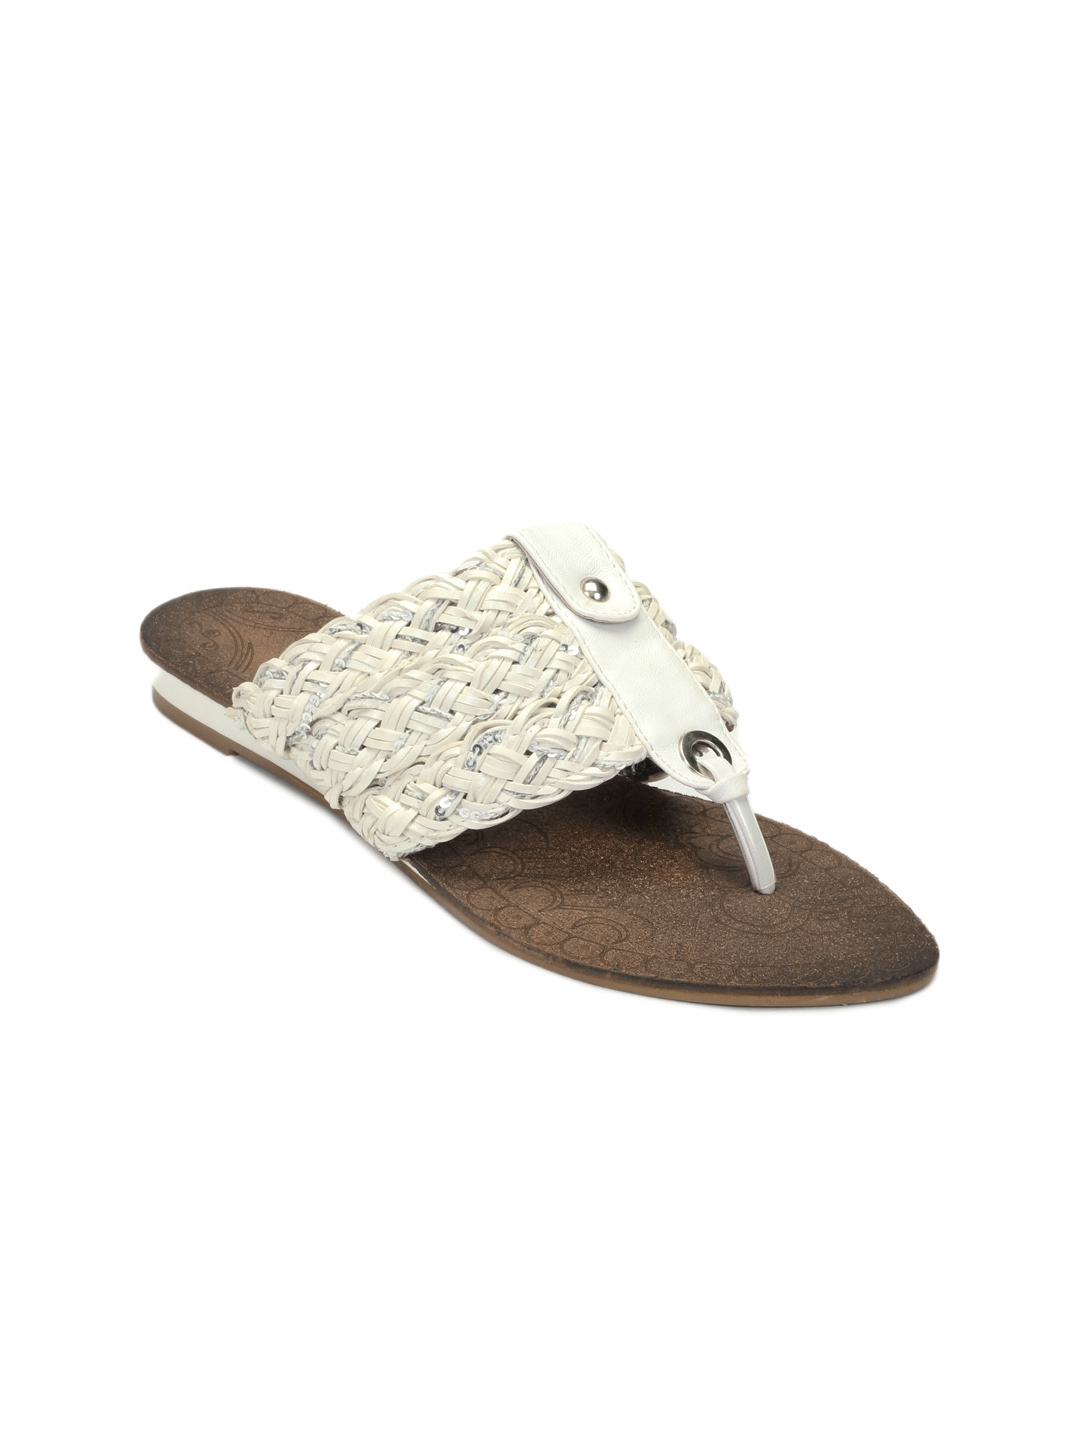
HM Women White Sandals
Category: Footwear / Shoes / Flats
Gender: Women
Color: White
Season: Winter 2012
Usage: Casual